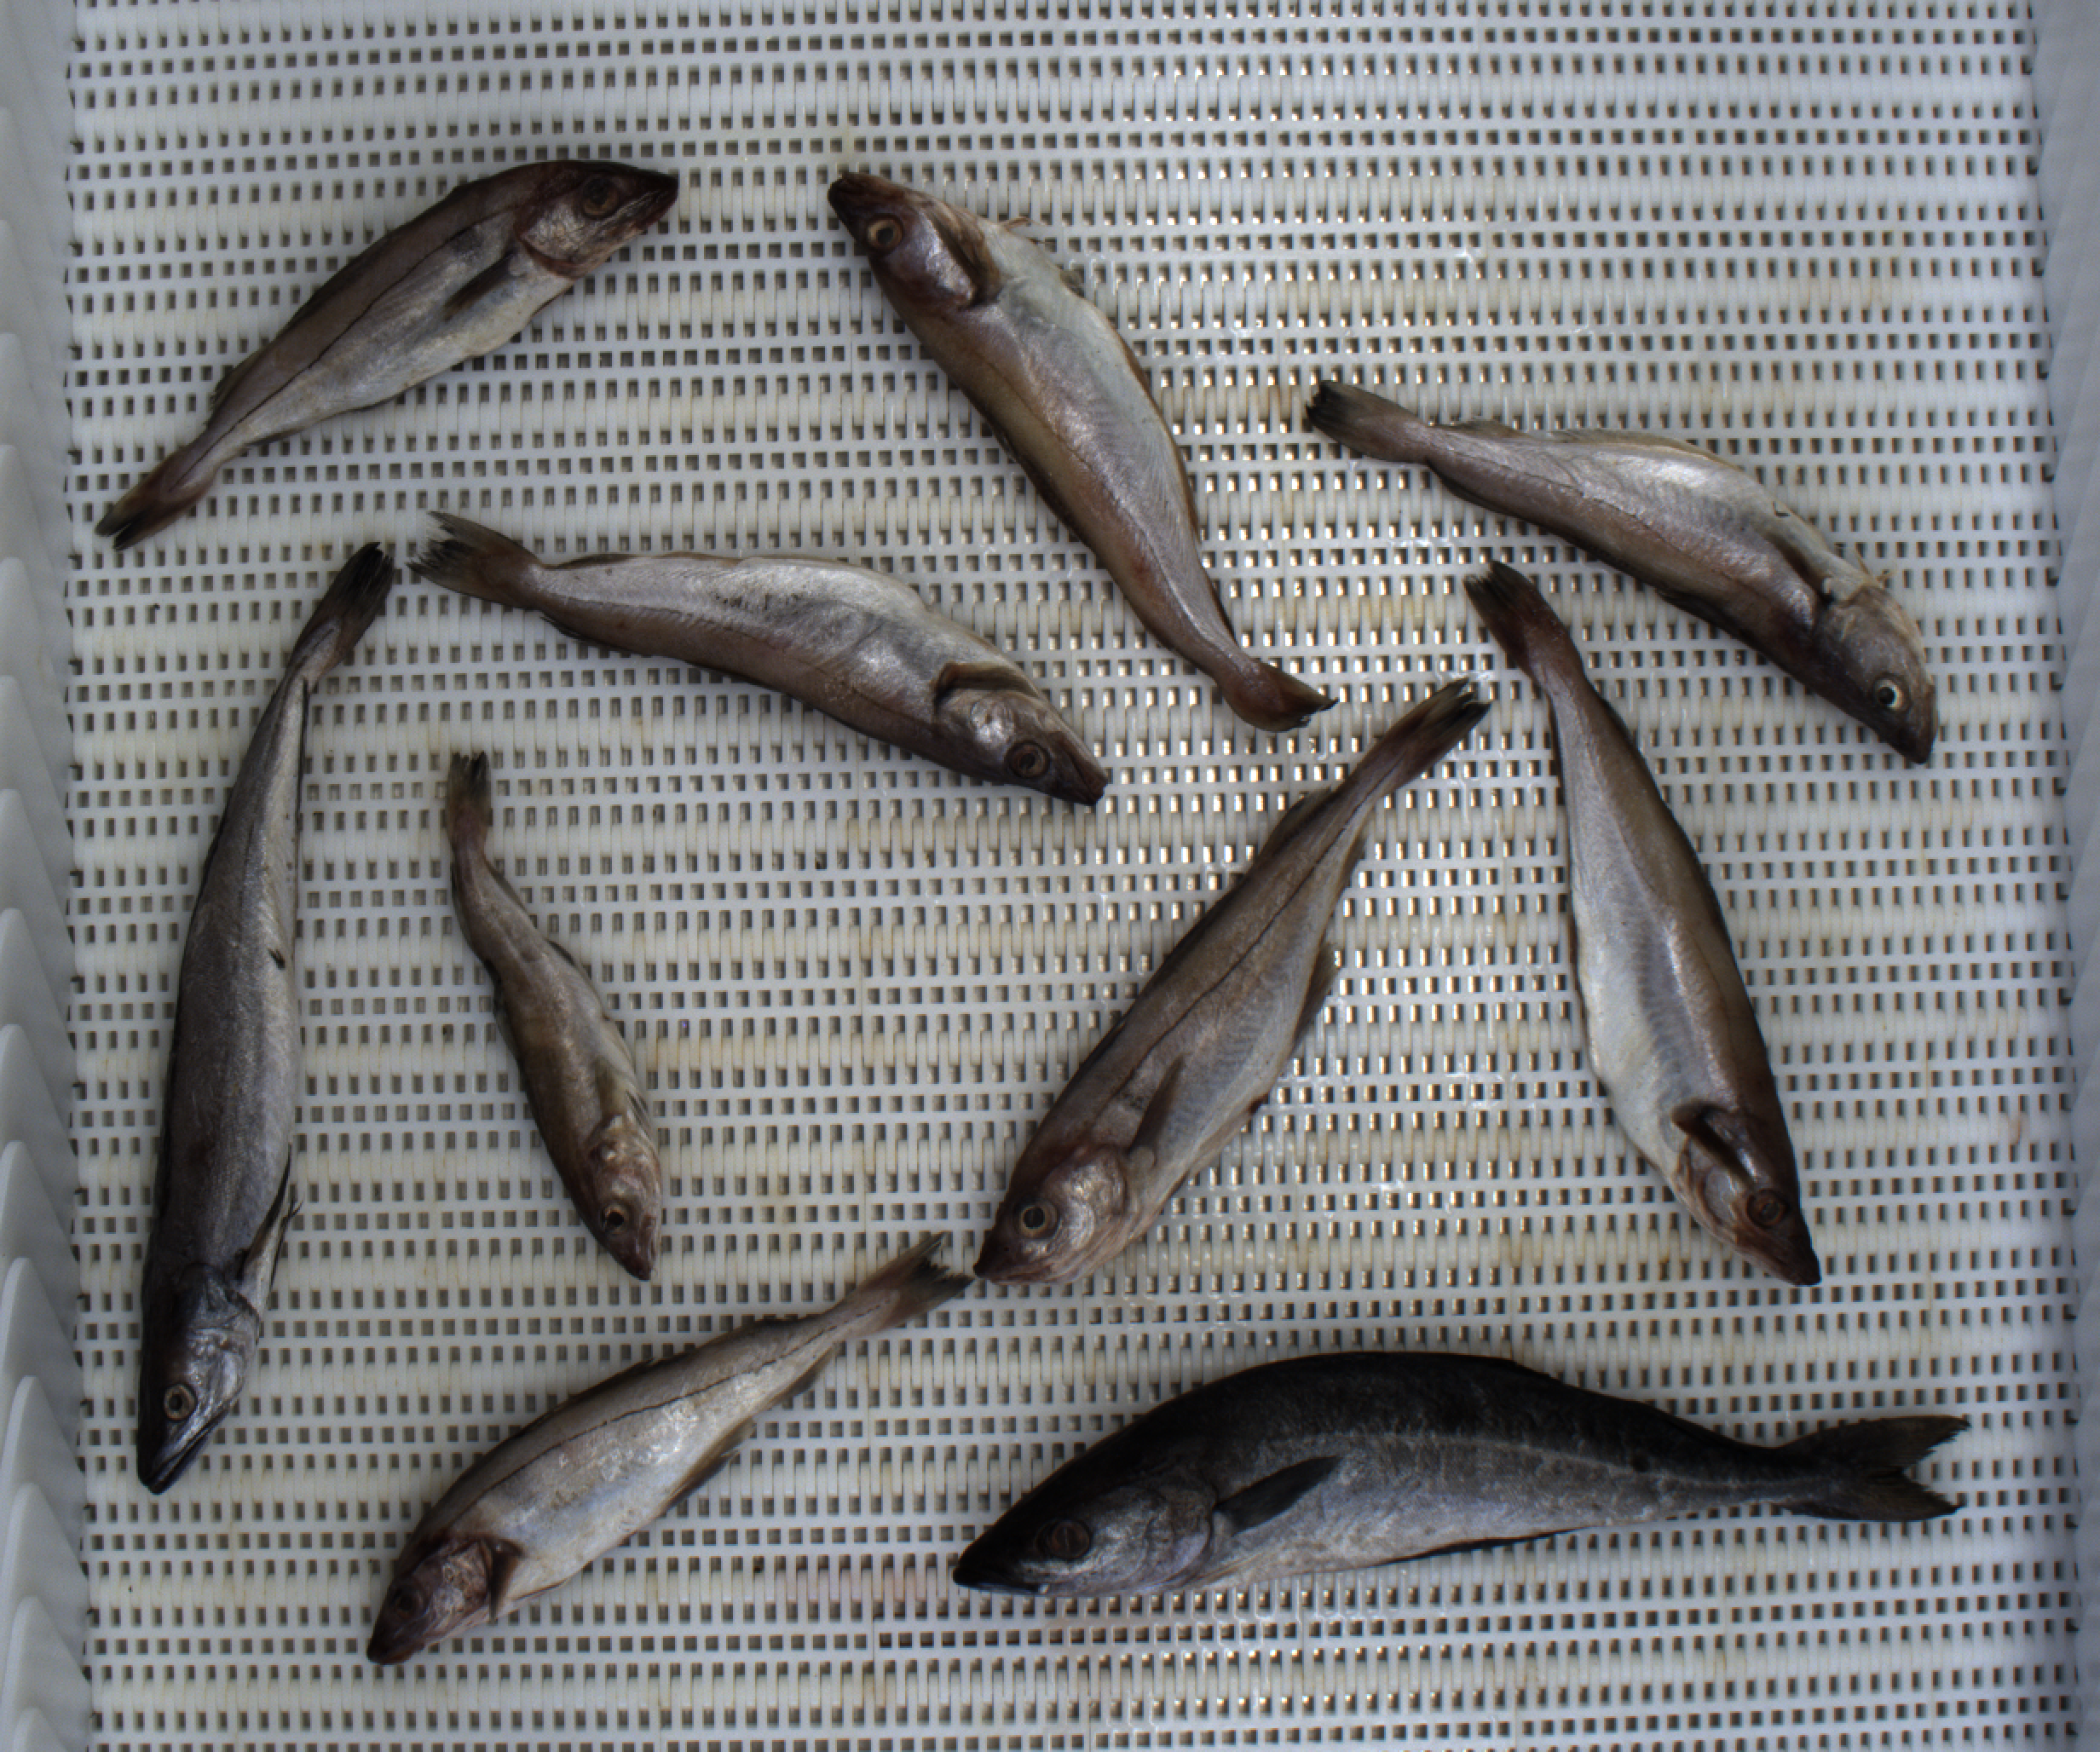
Total fish: 10
Cod: 1
Haddock: 3
Whiting: 4
Hake: 1
Horse mackerel: 0
Saithe: 1
Other: 0